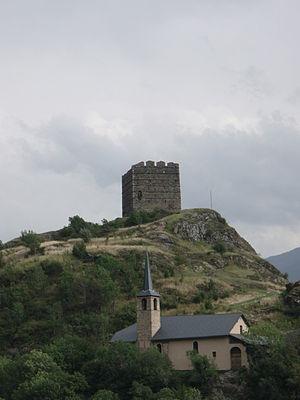
Cet article recense les monuments historiques français classés en 1900.
Le Châtel est une ancienne commune française située en vallée de Maurienne dans le département de la Savoie, en région Auvergne-Rhône-Alpes.